Nanjing Massacre

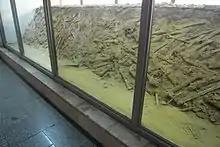
A mass grave from the Nanjing Massacre

The rounding-up and mass killings of male civilians and captured POWs were referred to euphemistically as "mopping-up operations" in Japanese communiqués, in a manner "just like the Germans were to talk about 'processing' or 'handling' Jews".